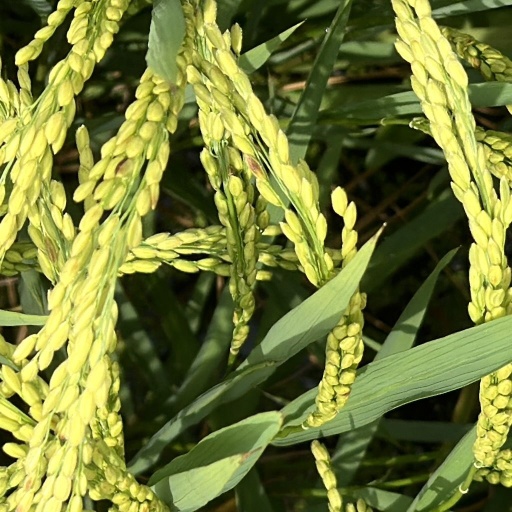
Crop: rice